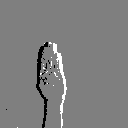
ASL letter: b